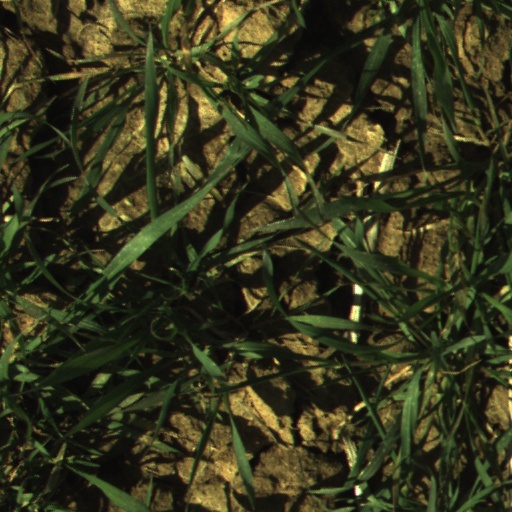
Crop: wheat